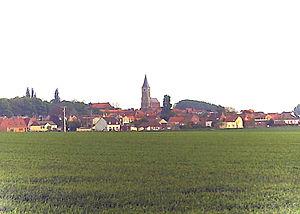
Prise de vue du village de Bugnicourt
Bugnicourt est une commune française, située dans le département du Nord en région Hauts-de-France.